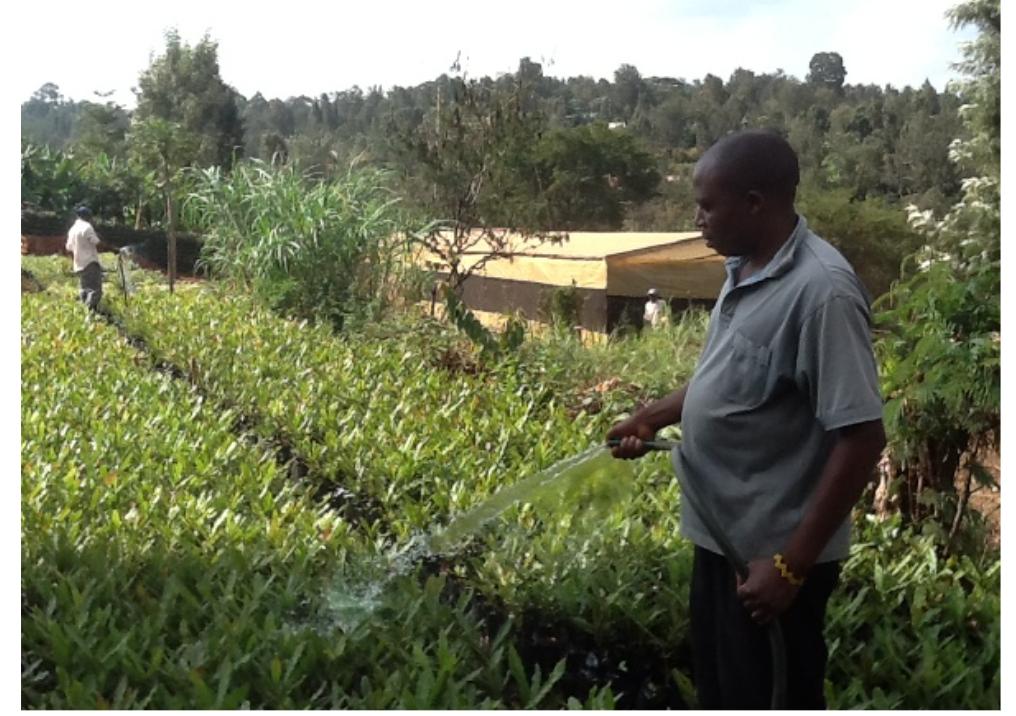
Eneo la wazi linalotumika kama shamba, likiwa limelimwa kwa matuta yaliyonyooka, mazao mbalimbali. Huku mzee mmoja akiendelea kumwagilia kwa kutumia mpira unaotoa maji mengi.